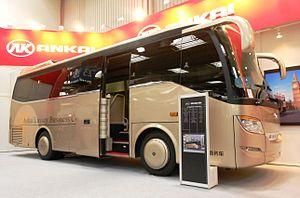
Ankai bus HFF 6904KZ 8 (Modèle 2012), en exposition IAA 2012 Hanovre, Allemagne.